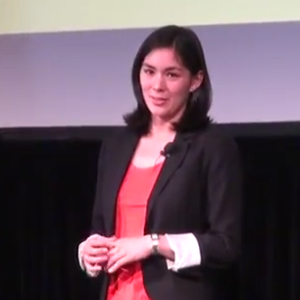
100 Women est une série multi-formats créée en 2013 par la BBC. La série concerne le rôle des femmes au XXIᵉ siècle et inclut des événements à Londres et à Mexico. Après la publication de la liste, l'émission, intitulée BBC's Women Season, est diffusée pendant trois semaines, pendant lesquelles la BBC propose également des rapports en ligne, des débats et des articles sur les femmes. Les femmes du monde entier sont encouragées à participer sur Twitter, en commentant la liste, ainsi que les entretiens et les débats qui suivent sa publication. Une nouvelle liste de lauréates est publiée chaque année depuis 2013.